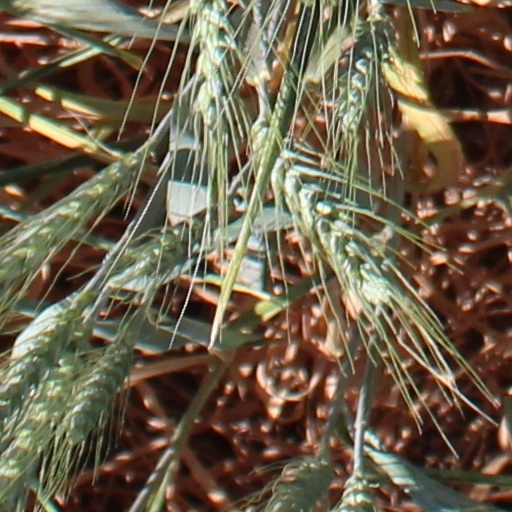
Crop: wheat